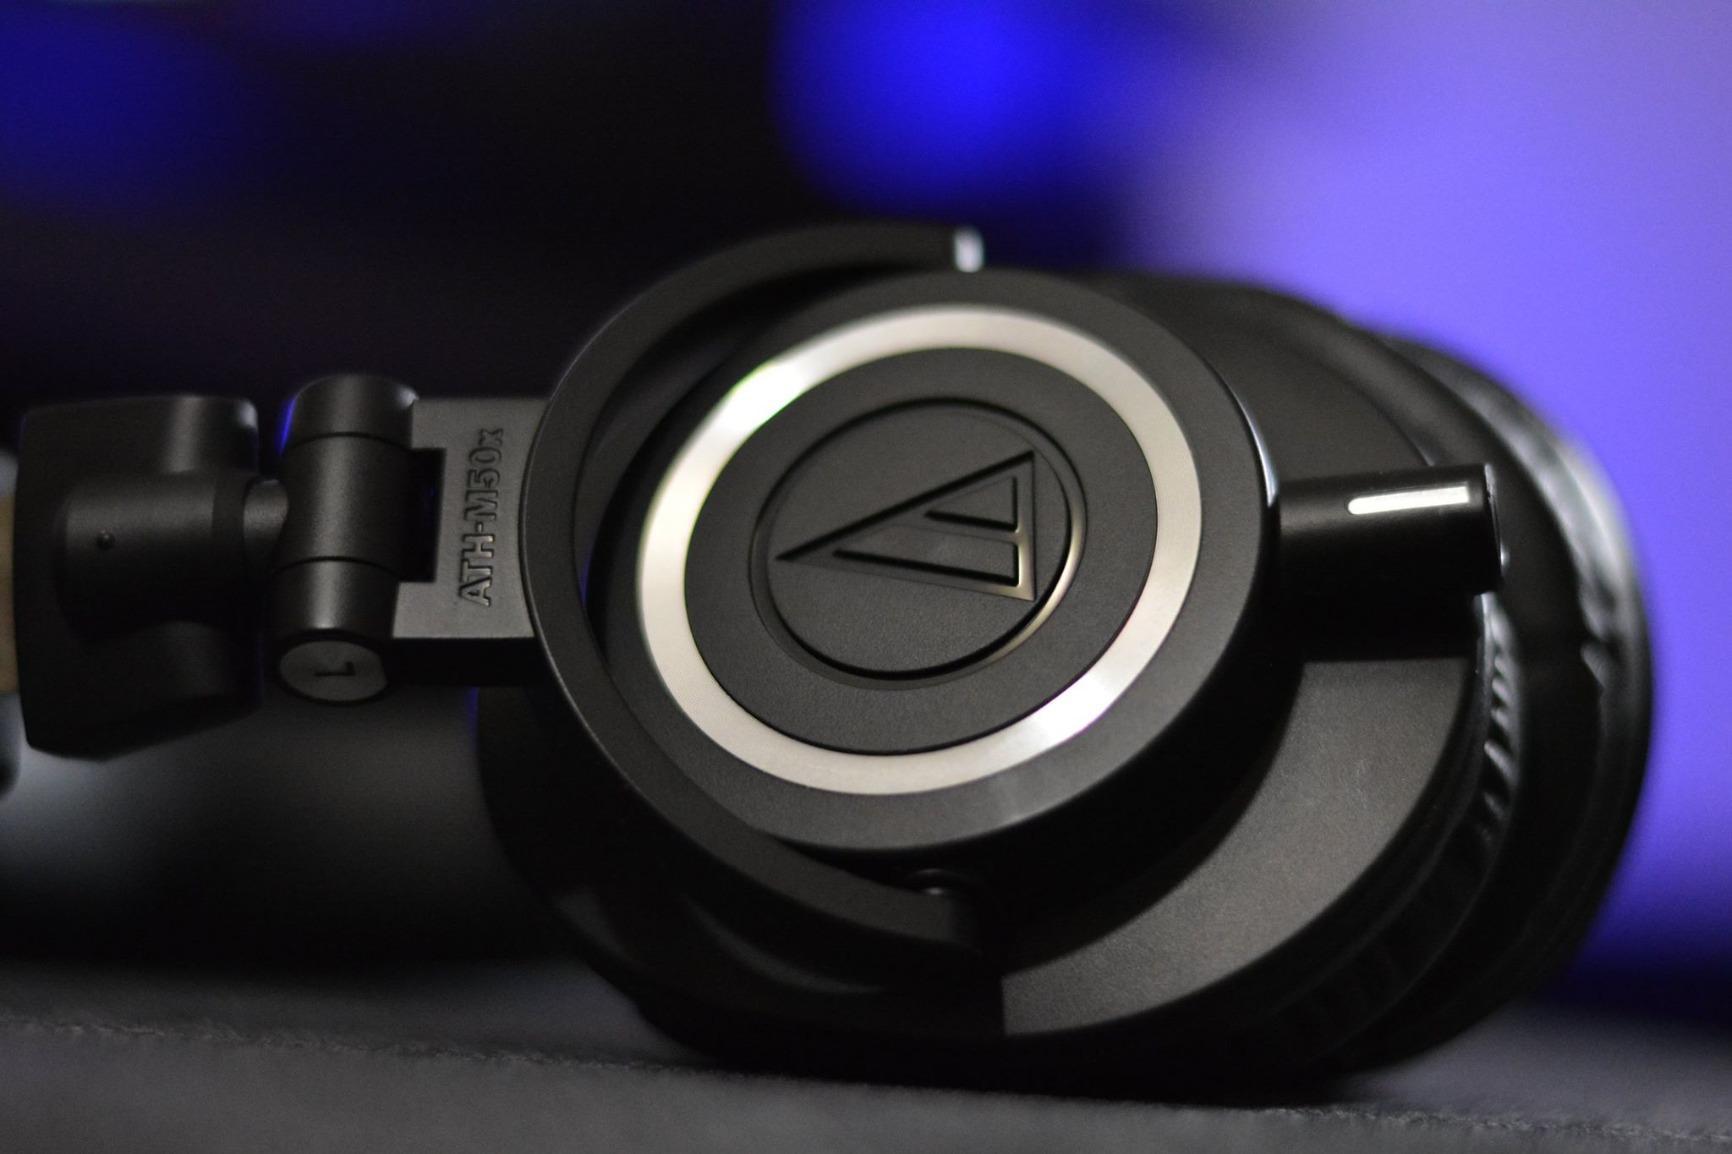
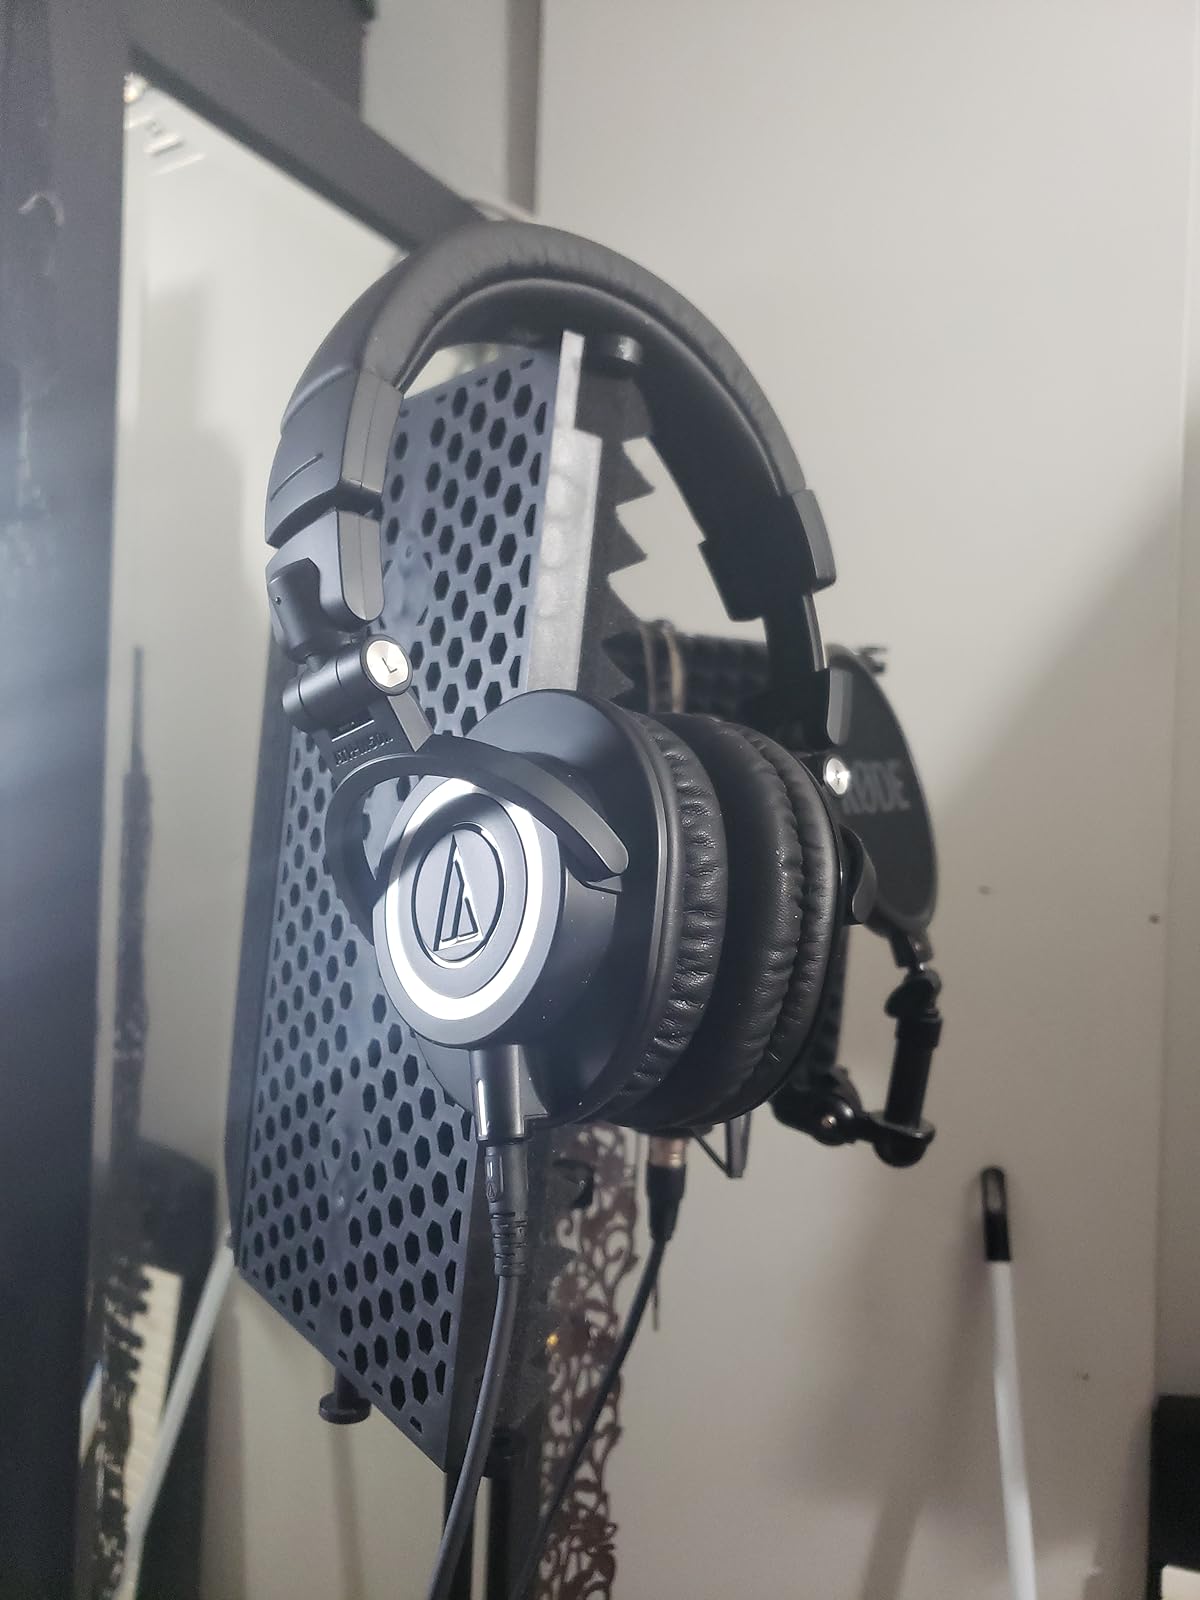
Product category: headphones
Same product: yes